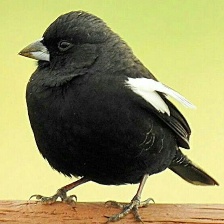
Species: LARK BUNTING
Scientific name: CALAMOSPIZA MELANOCORYS
ImageNet parent category: indigo_bunting